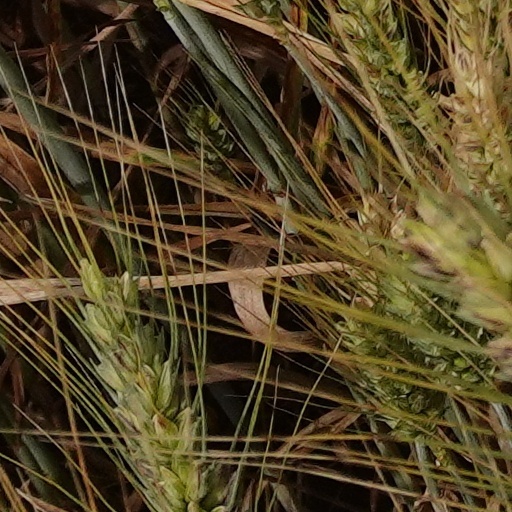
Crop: wheat